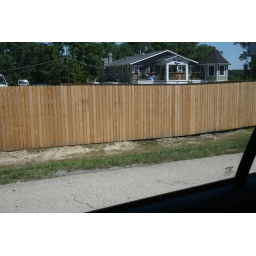
There is a horse in the upper window